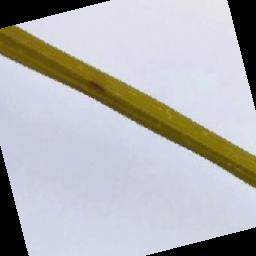
Label: Rice___Brown_Spot